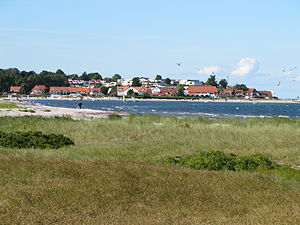
Hohwacht (Østersøen)
Hohwacht set fra sydøst
Hohwacht er en by og kommune i det nordlige Tyskland, beliggende i Amt Lütjenburg i den nordøstlige del af Kreis Plön. Kreis Plön ligger i den østlige/centrale del af delstaten Slesvig-Holsten.